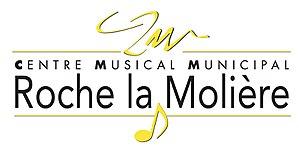
Établissement d'enseignement artistique à rayonnement communal.
Roche-la-Molière est une commune française située dans le département de la Loire en région Auvergne-Rhône-Alpes.